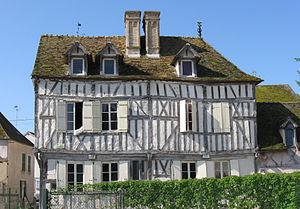
Hostel du Minage. (10 rue des Remparts, Bray-sur-Seine, département de la Seine-et-Marne, région Île-de-France).
Cet article recense les monuments historiques de l'est de la Seine-et-Marne, en France.